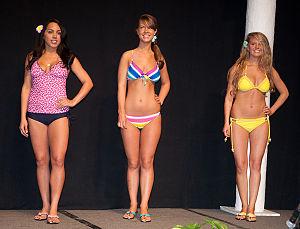
Les variantes du bikini sont nombreuses, à la fois en termes de matériaux et de formes. Un bikini classique est un maillot de bain en deux pièces qui couvre l'entrejambe, les fesses et les seins d'une femme. Certains bikinis couvrent une partie plus importante du corps, tandis que d'autres en dévoilent plus. Certaines variantes sans haut sont considérées comme étant des bikinis, bien qu'elles ne fassent pas partie d'un maillot de bain en deux pièces.